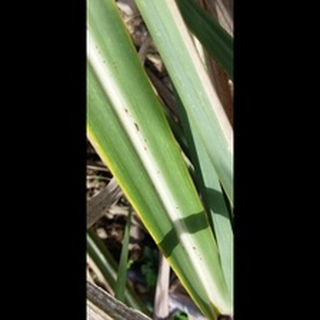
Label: sugarcane_rust